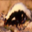
Label: skunk